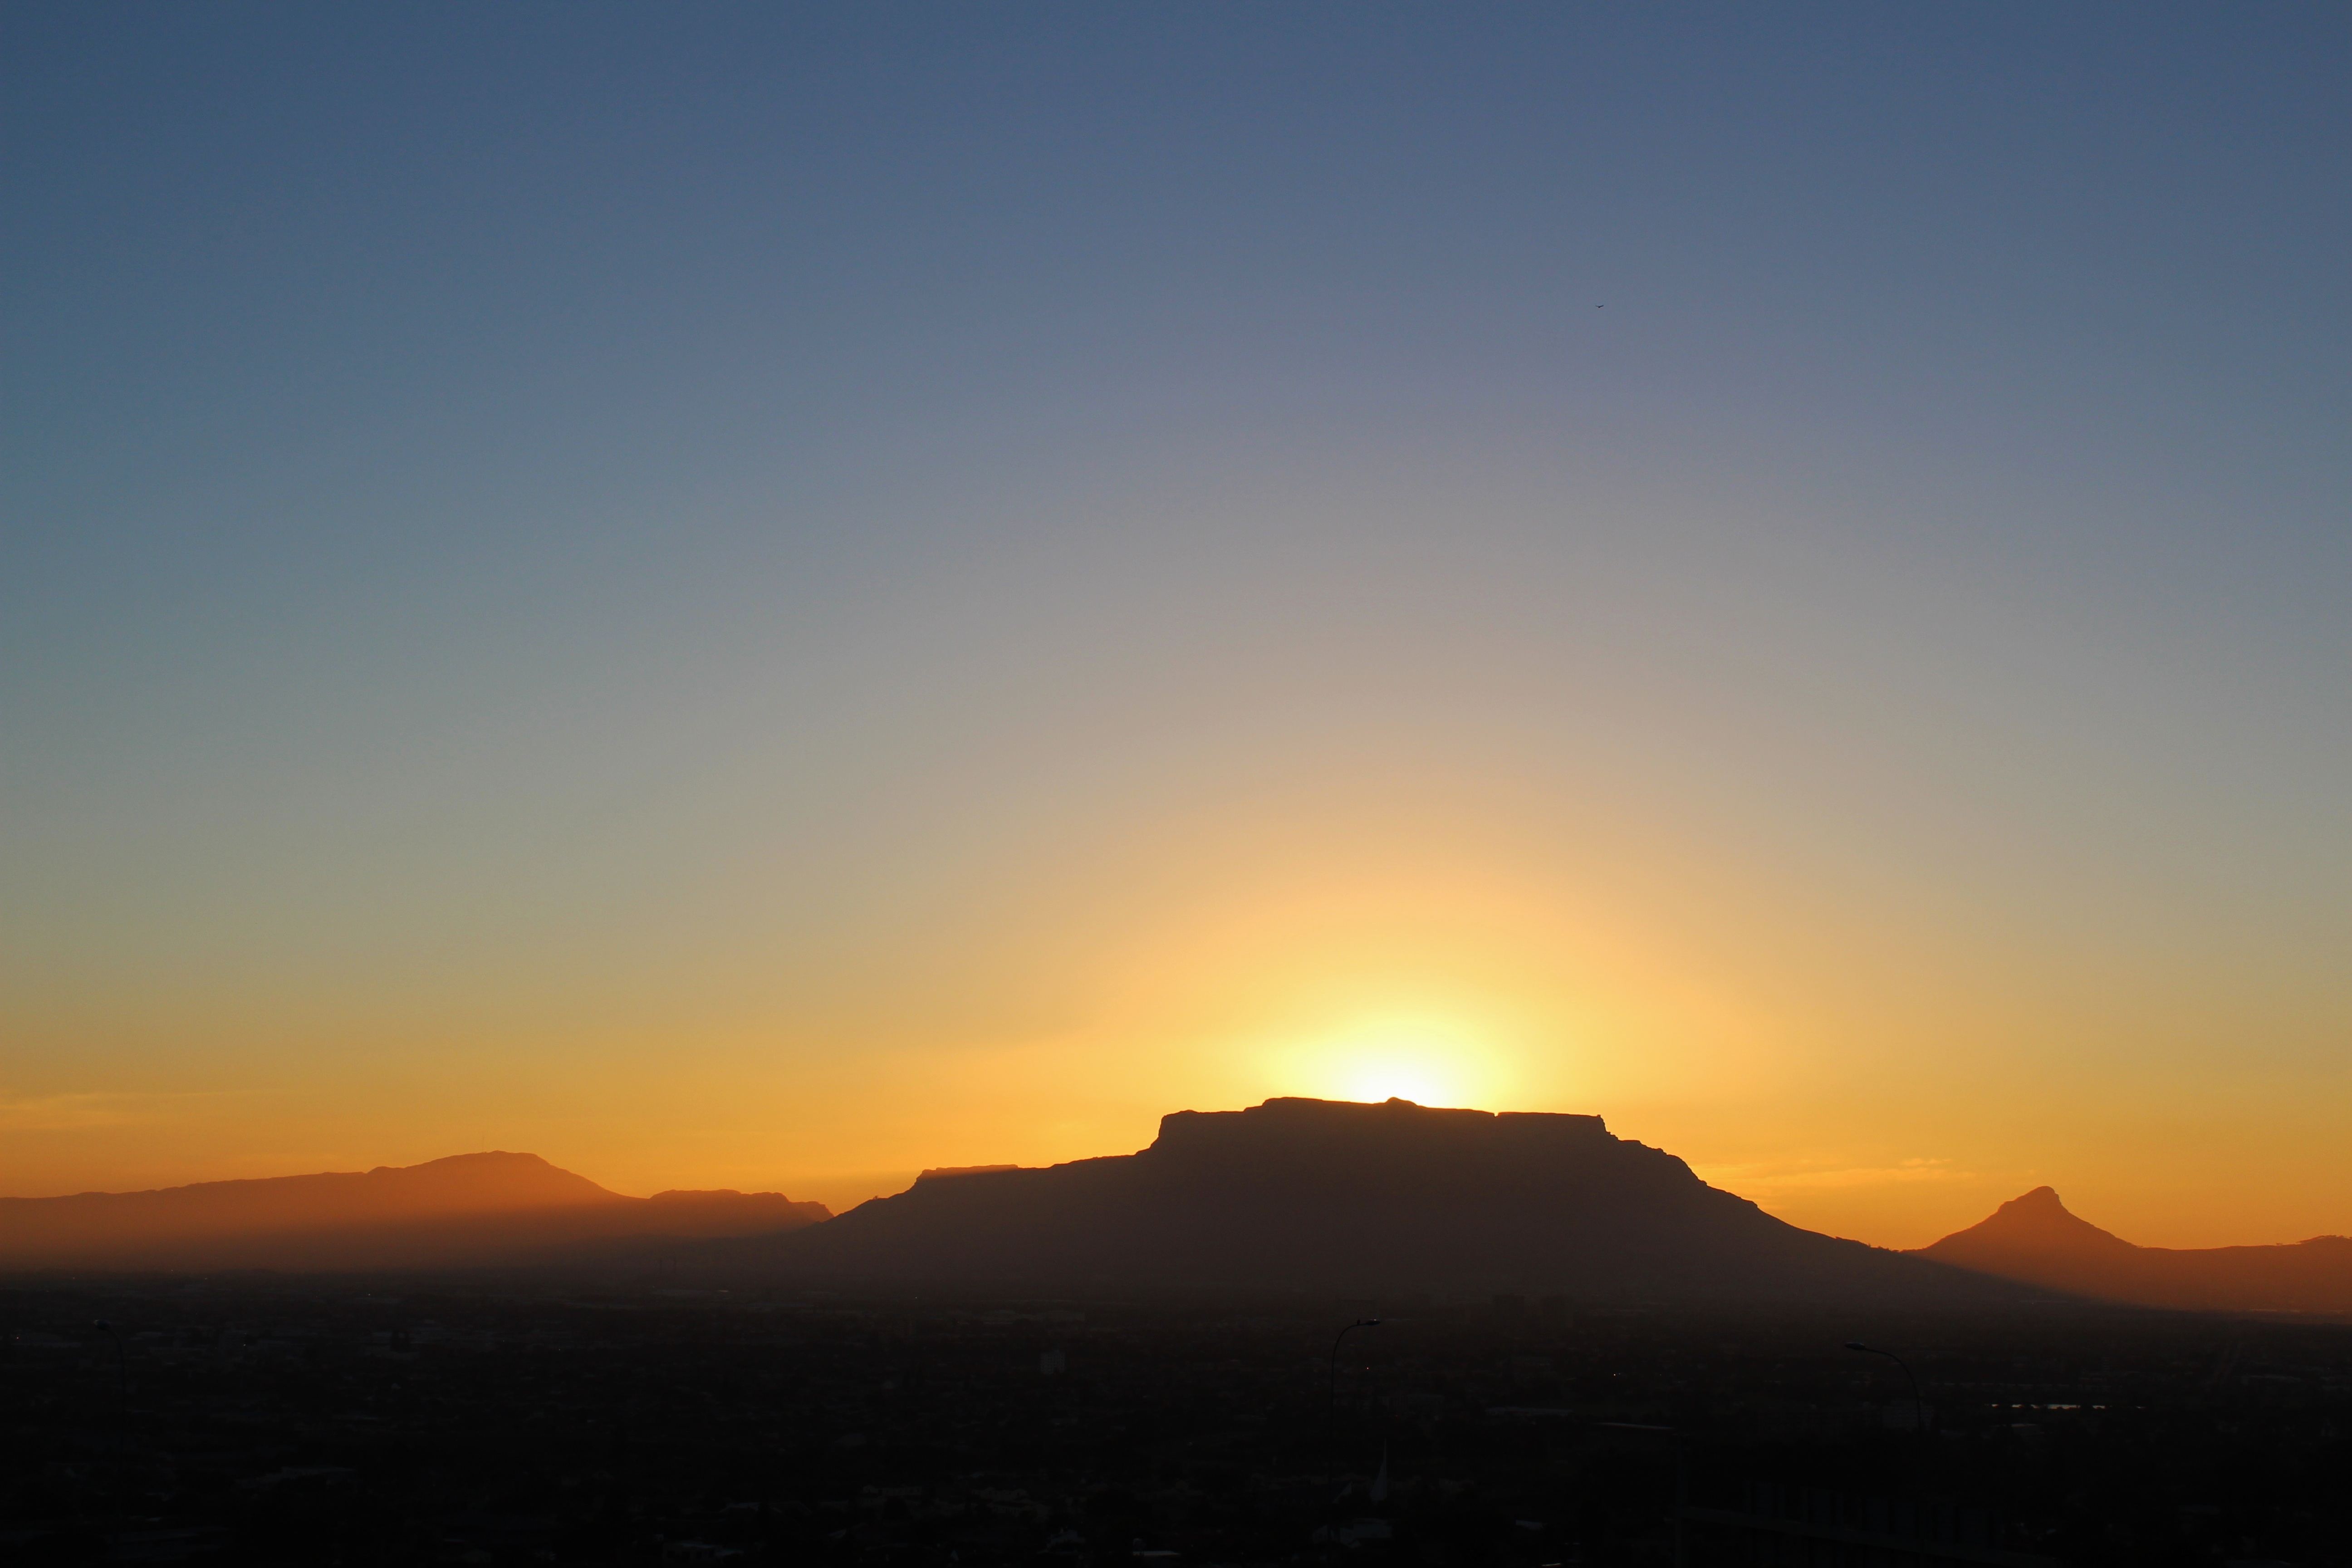
horizon, mountain, sky, sun, sunrise, sunset, sunlight, morning, hill, dawn, mountain range, dusk, evening, plain, table mountain, atmospheric, south africa, afterglow, cape town, atmospheric phenomenon, red sky at morning